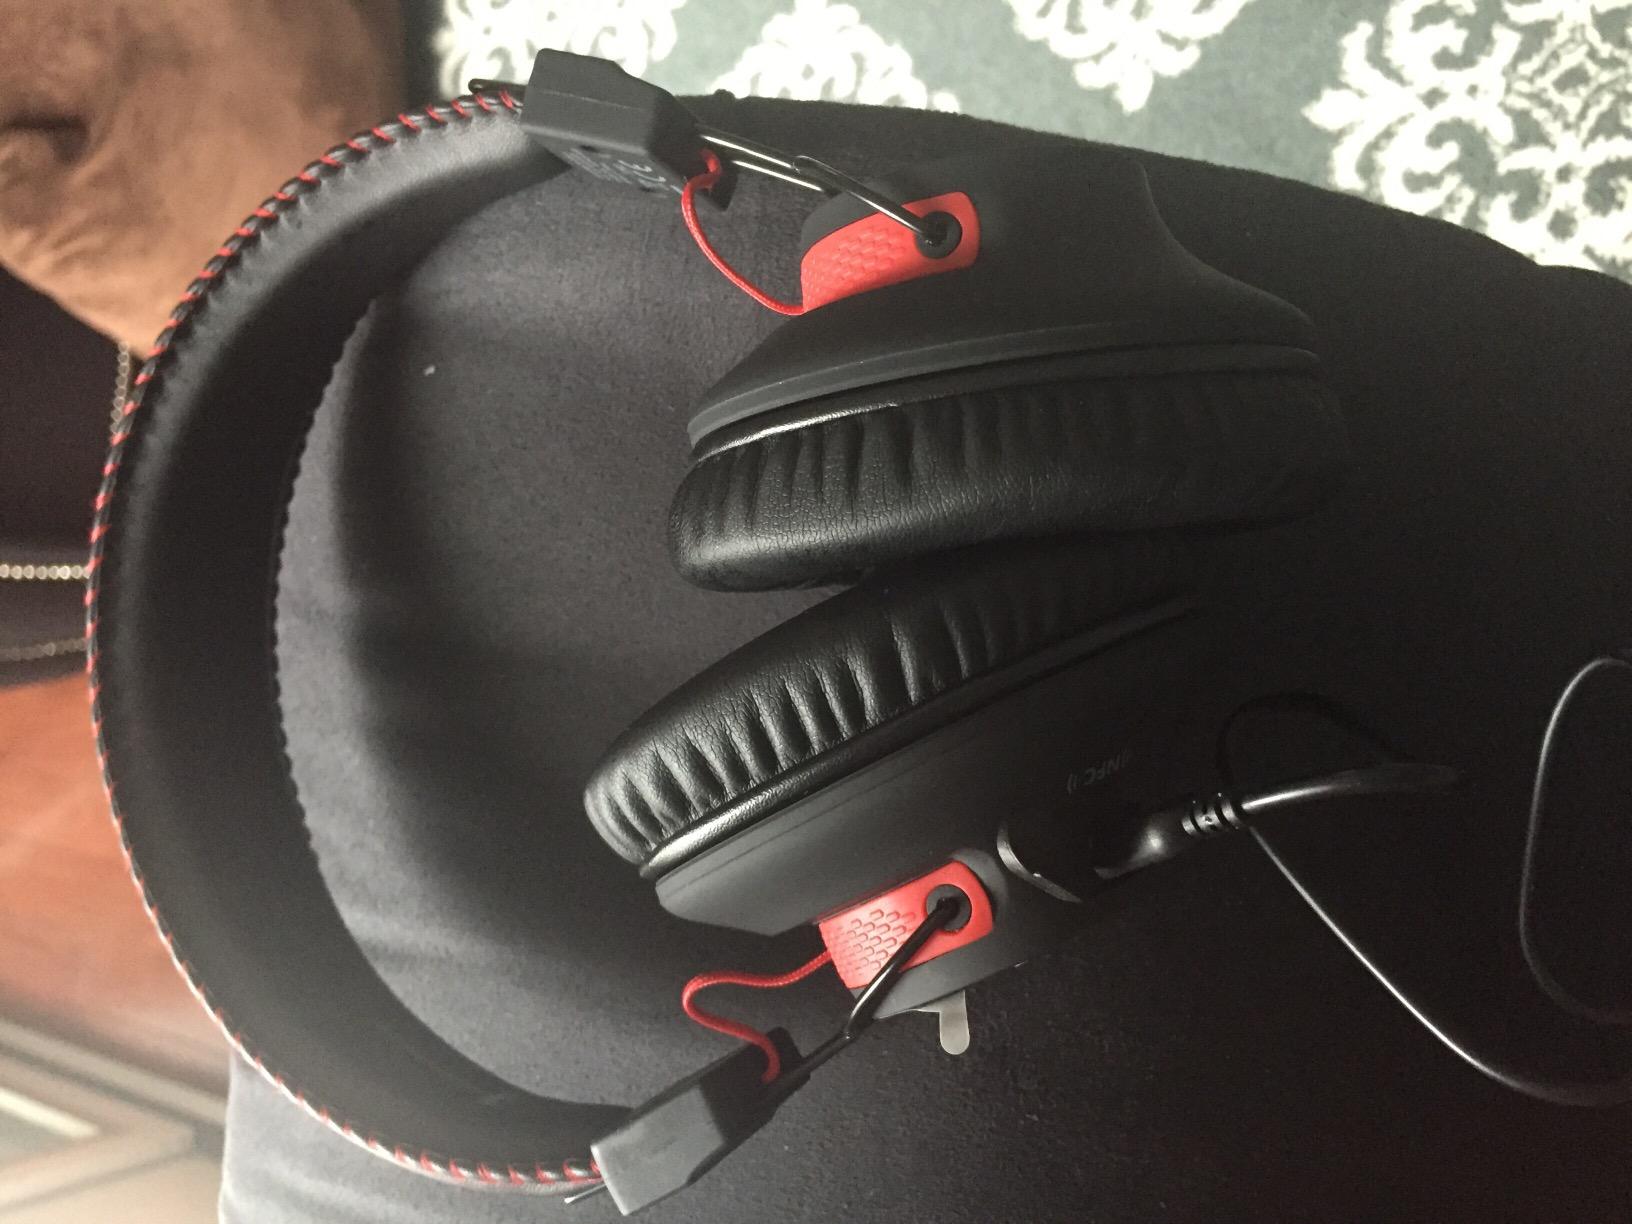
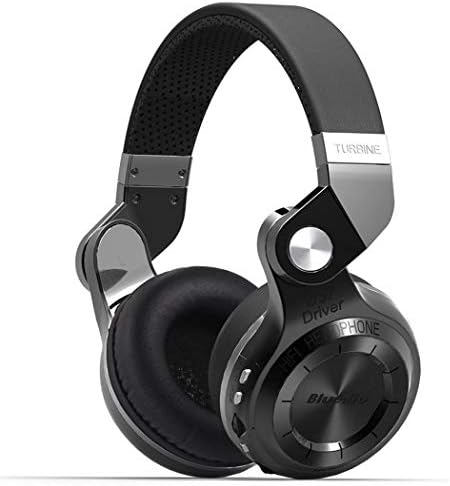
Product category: headphones
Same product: no